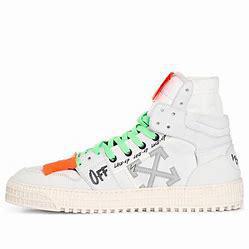
Brand: Off-White
Model: Court 3